Andreas Schranz

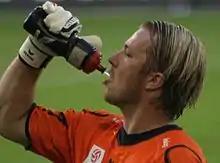

Andreas Schranz (born 2 May 1979) is an Austrian football goalkeeper who last played for SV Grödig.